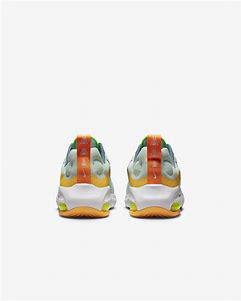
Brand: Nike
Model: Air Zoom Arcadia 2